Describe the emotion expressed in this image:  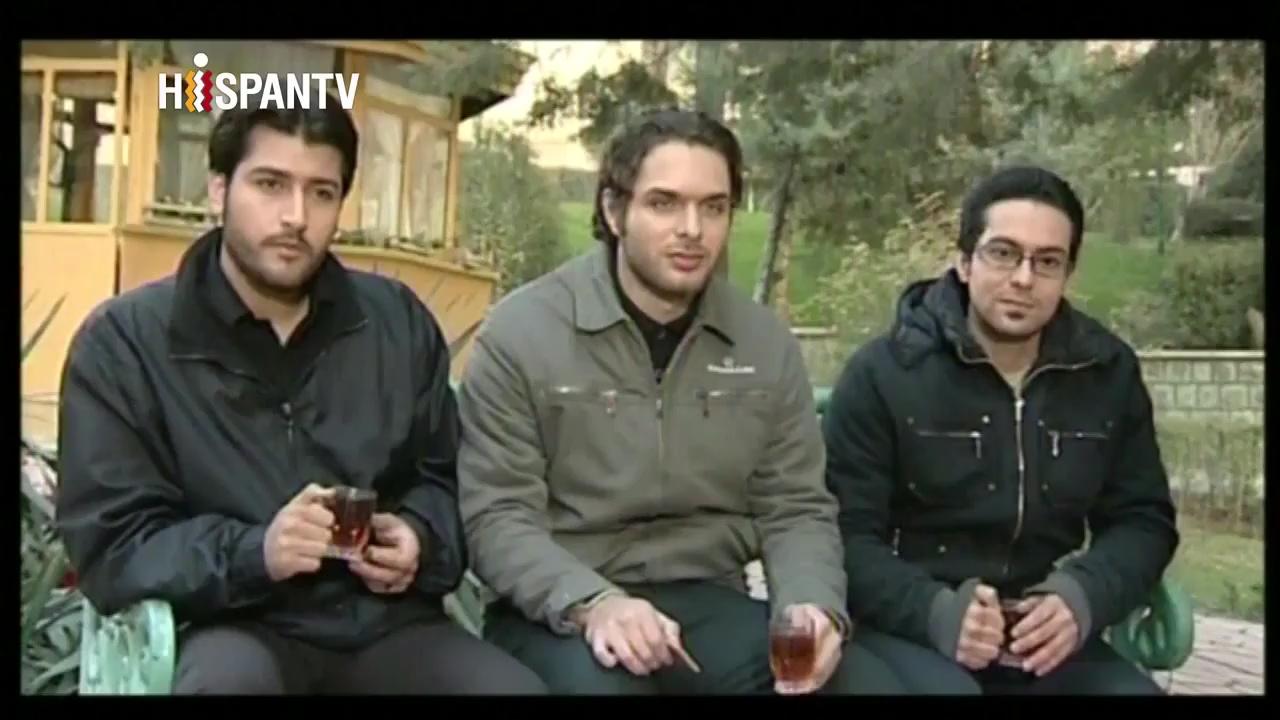
This person displays Suffering, valence and arousal with low intensity.